Wombwell Central railway station

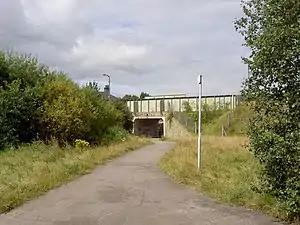
Site of the former station (2007)

Wombwell Central railway station was a railway station situated on the South Yorkshire Railway company's line between Mexborough and Barnsley. The station lay between Wath Central and Stairfoot. The station was built to serve the mining town of Wombwell, near Barnsley, South Yorkshire, England and was situated near to the Town Centre.